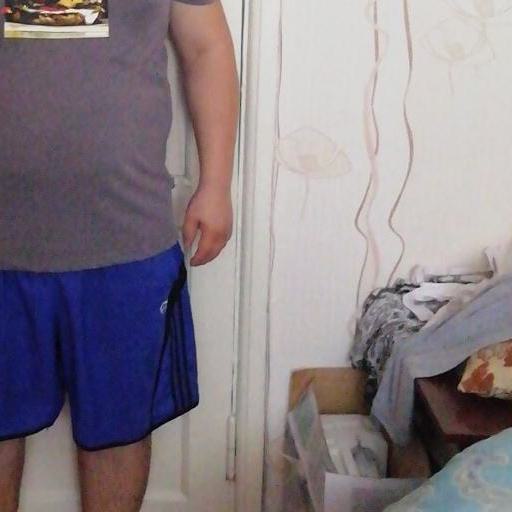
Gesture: no_gesture